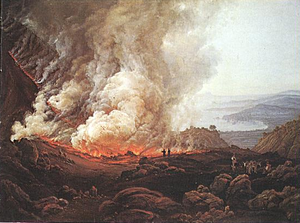
Vesuv
Vesuvs udbrud